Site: brandenburg
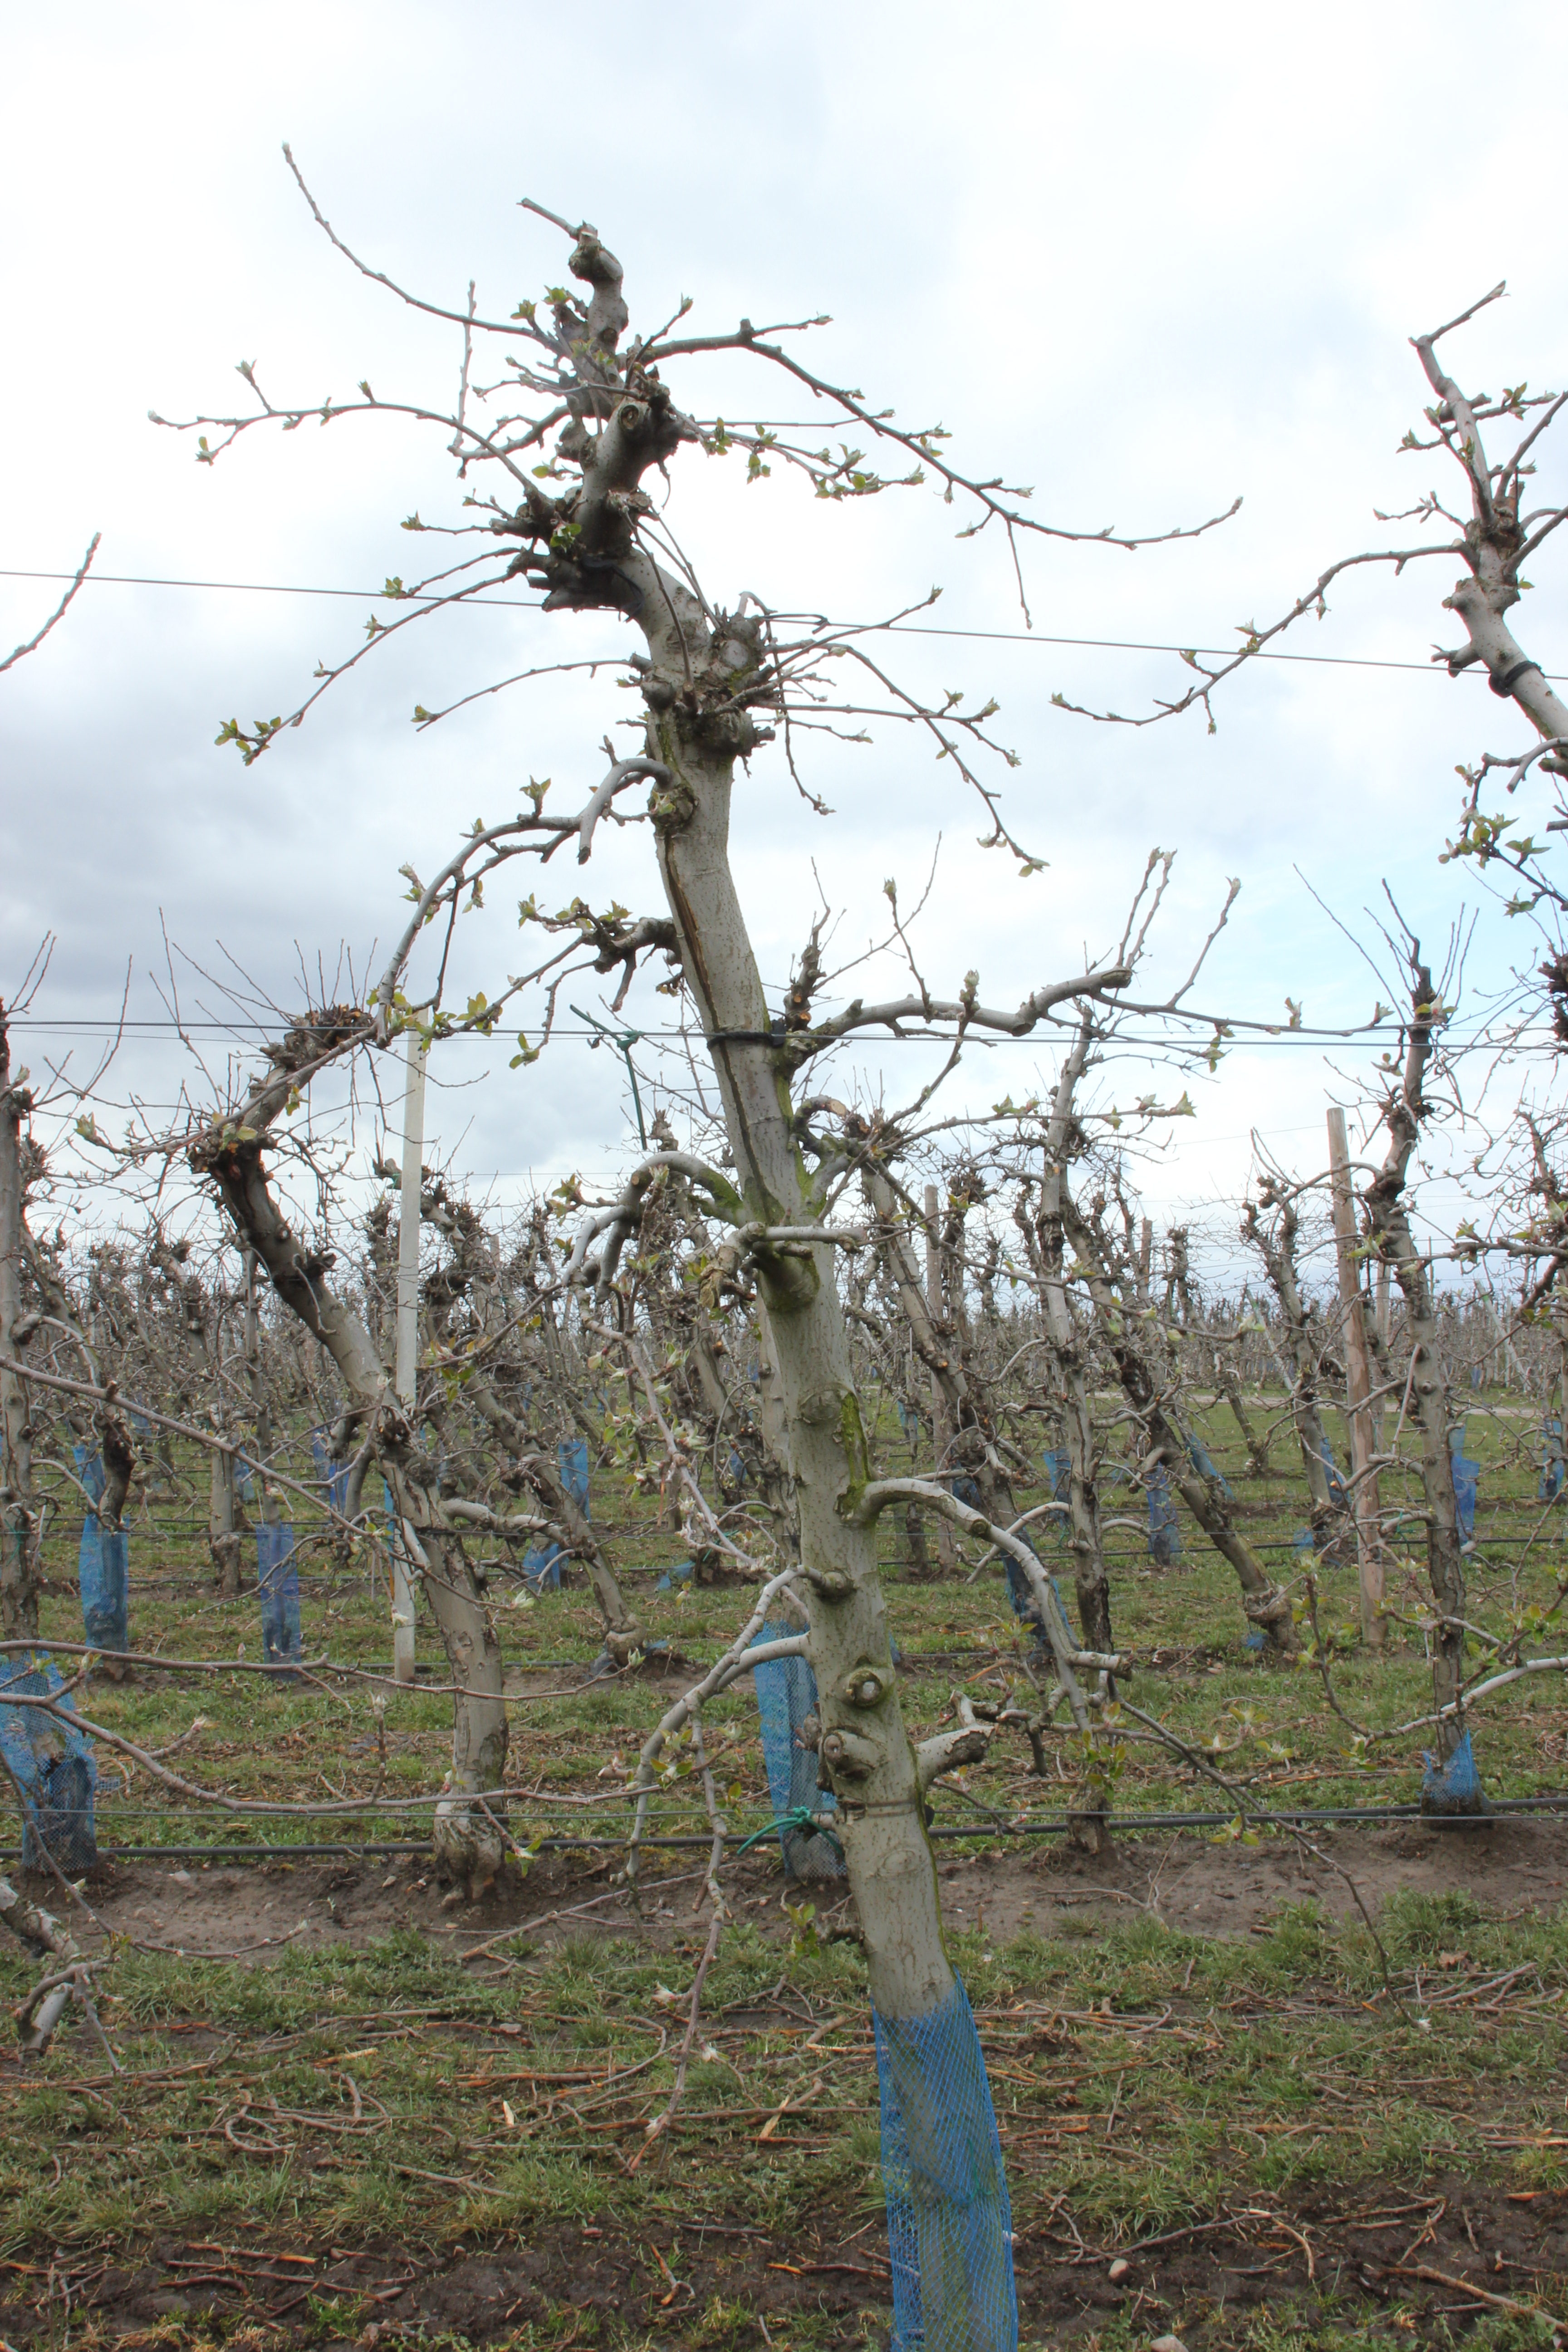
Growth stage (BBCH 55): Inflorescence emergence